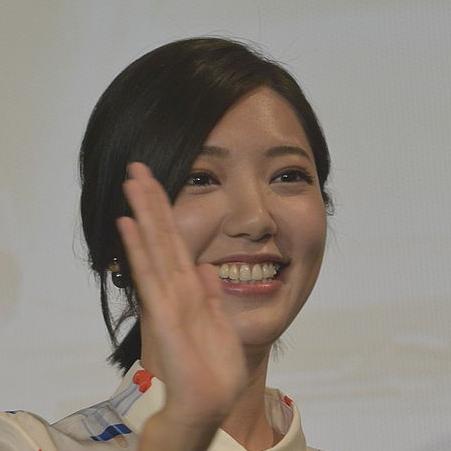
Age: 25